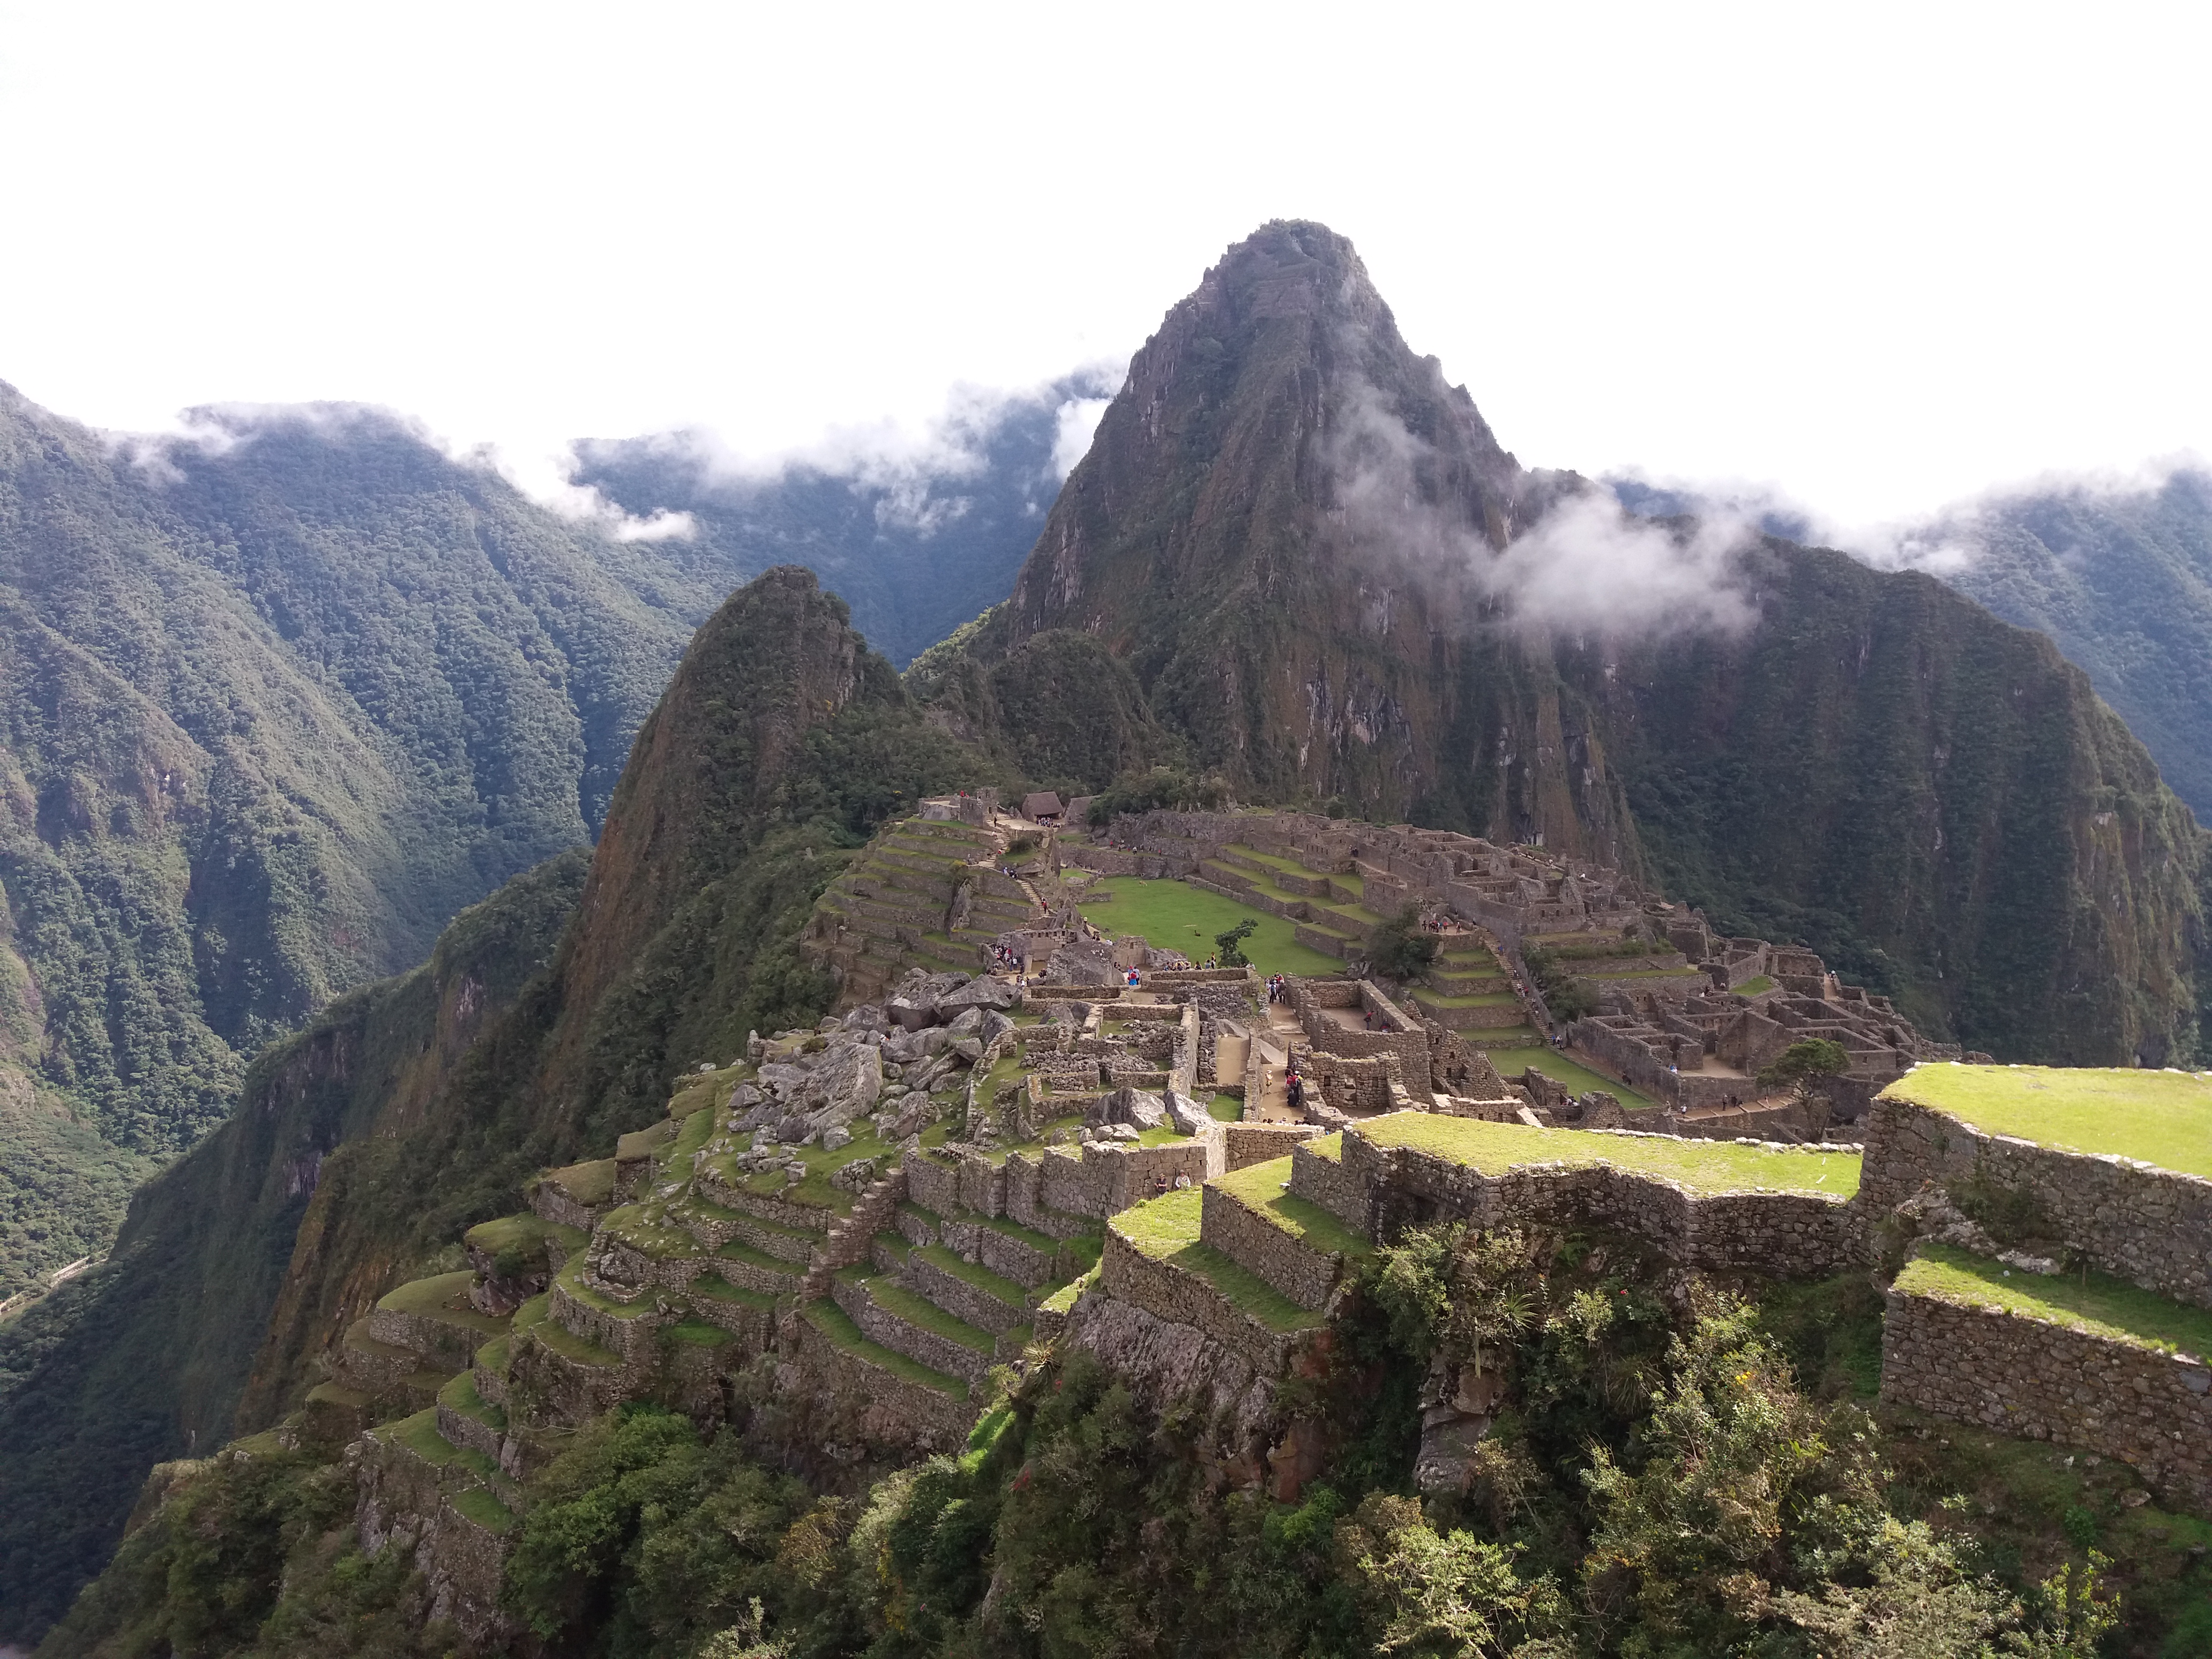
nature, mountainous landforms, mountain, highland, hill station, mountain range, ridge, natural landscape, hill, wilderness, mount scenery, valley, fell, summit, alps, massif, ar te, landscape, rock, terrain, geology, tourist attraction, tourism, batholith, national park, mountain pass, historic site, outcrop